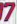
Number: 7